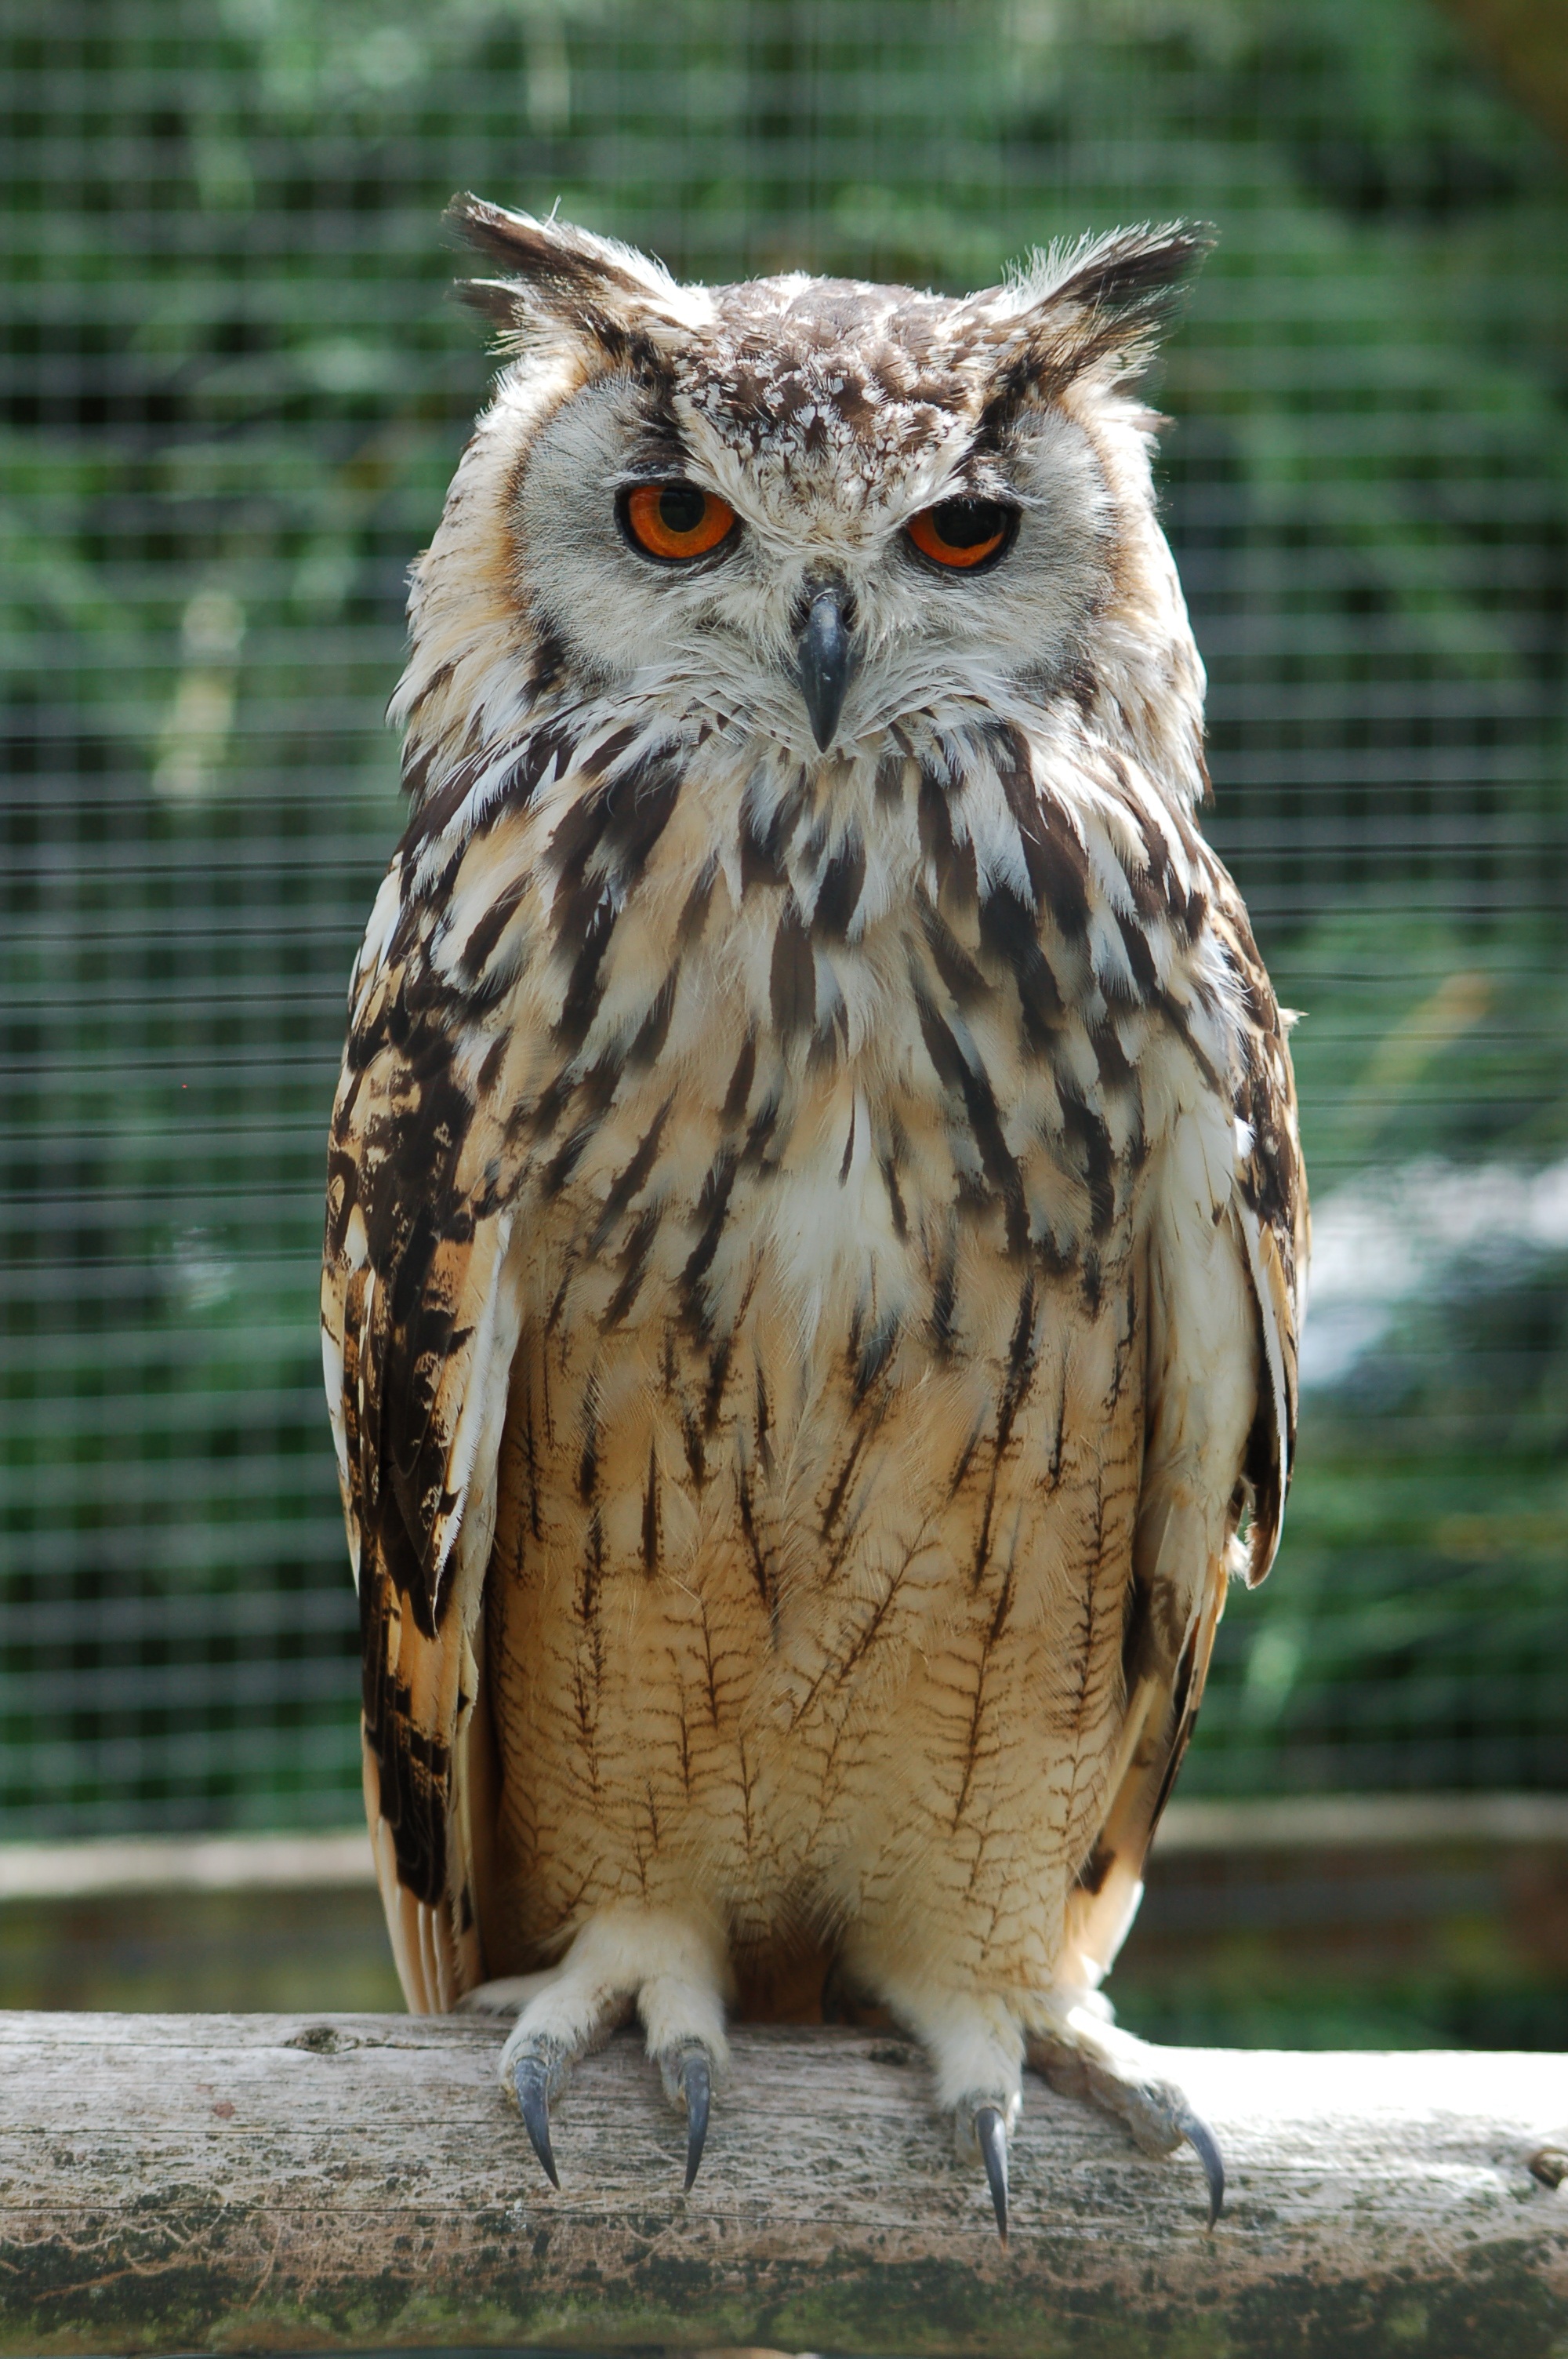
nature, bird, wing, wildlife, zoo, beak, sitting, colorful, owl, fauna, bird of prey, vertebrate, horns, perched, roost, bengalese eagle owl